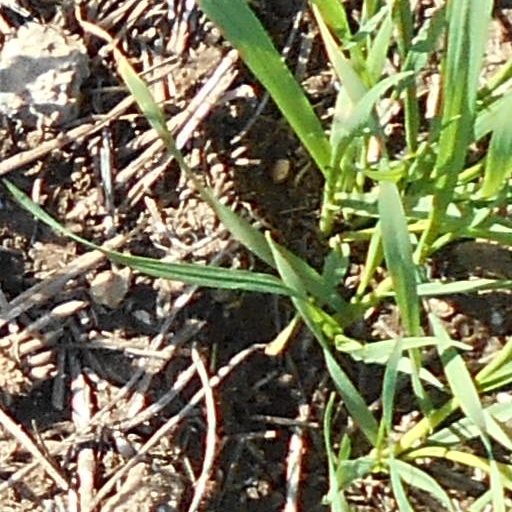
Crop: wheat